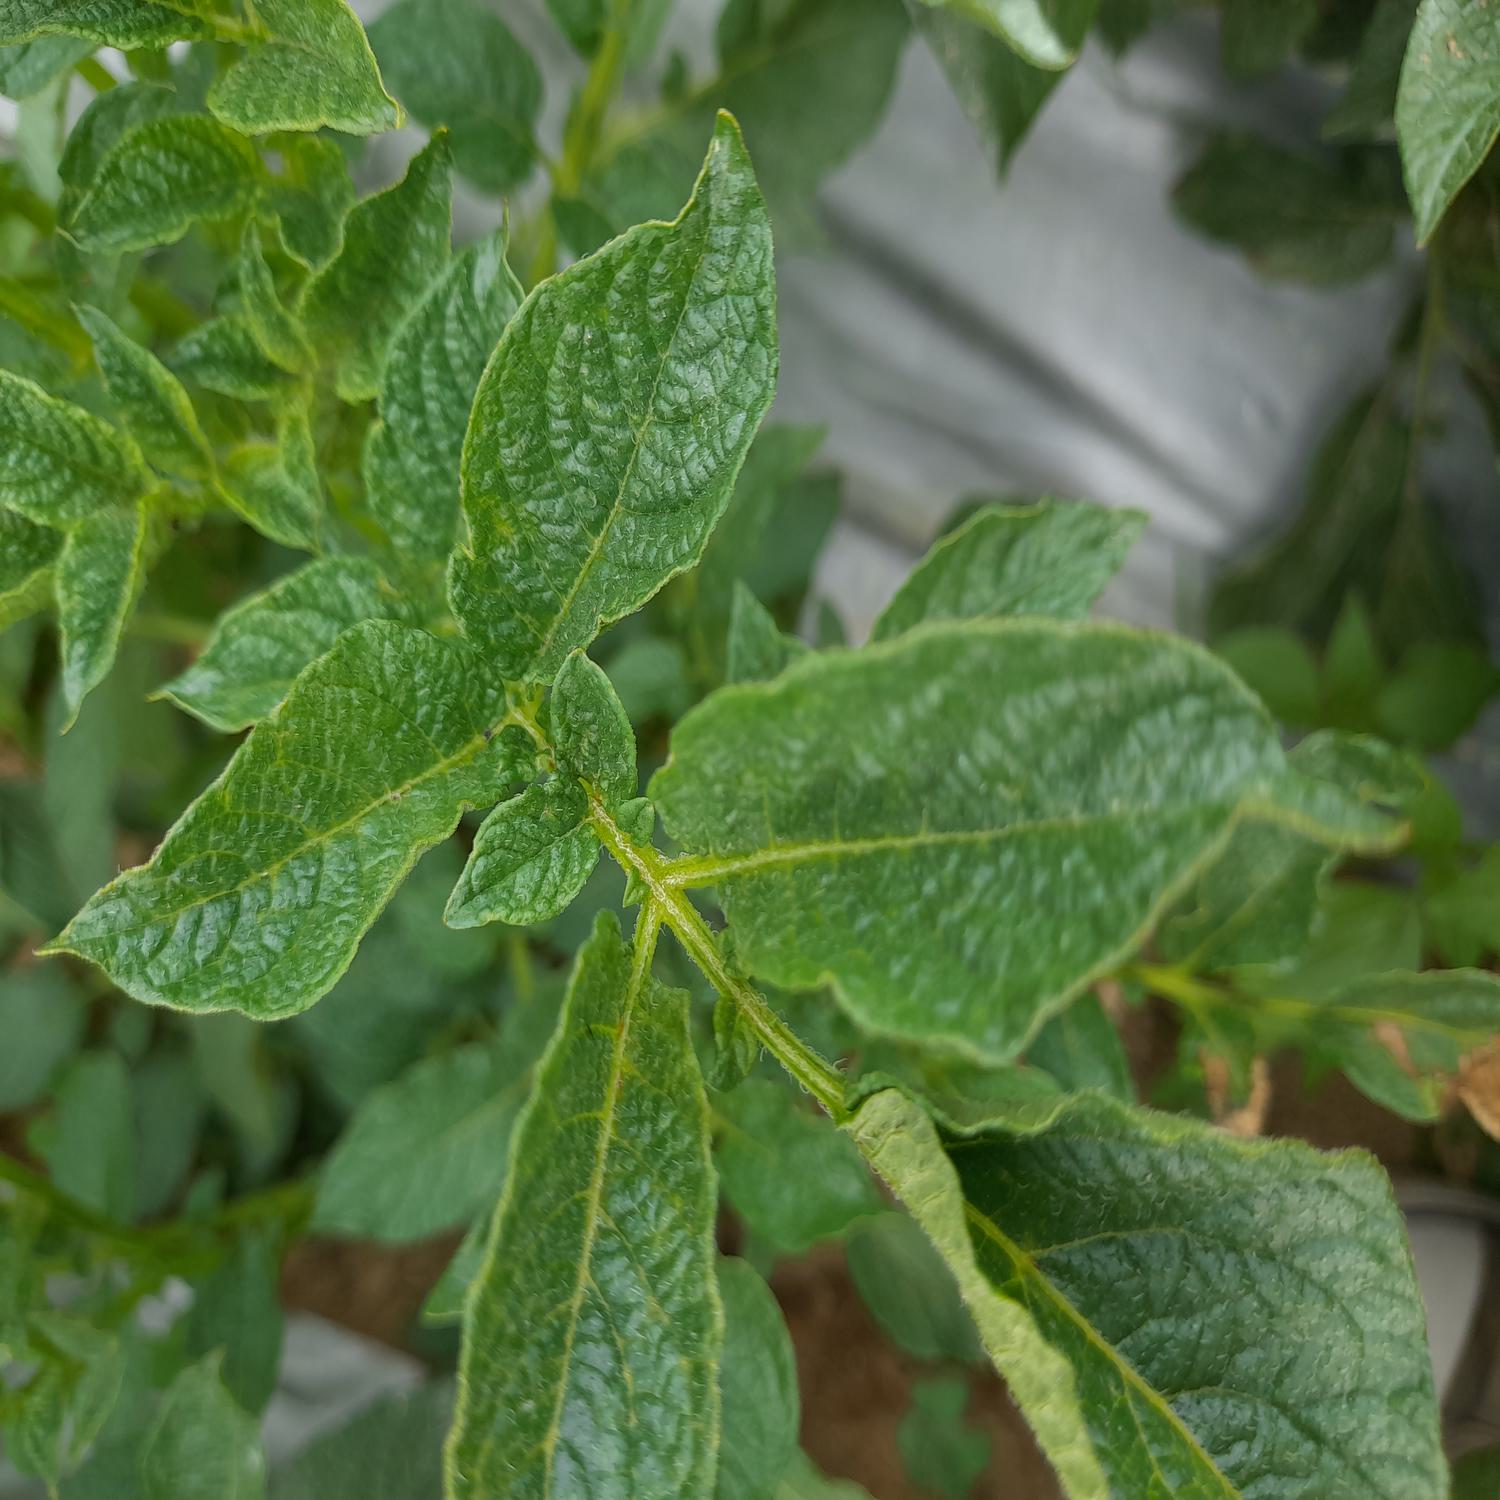
Etiqueta: Virus